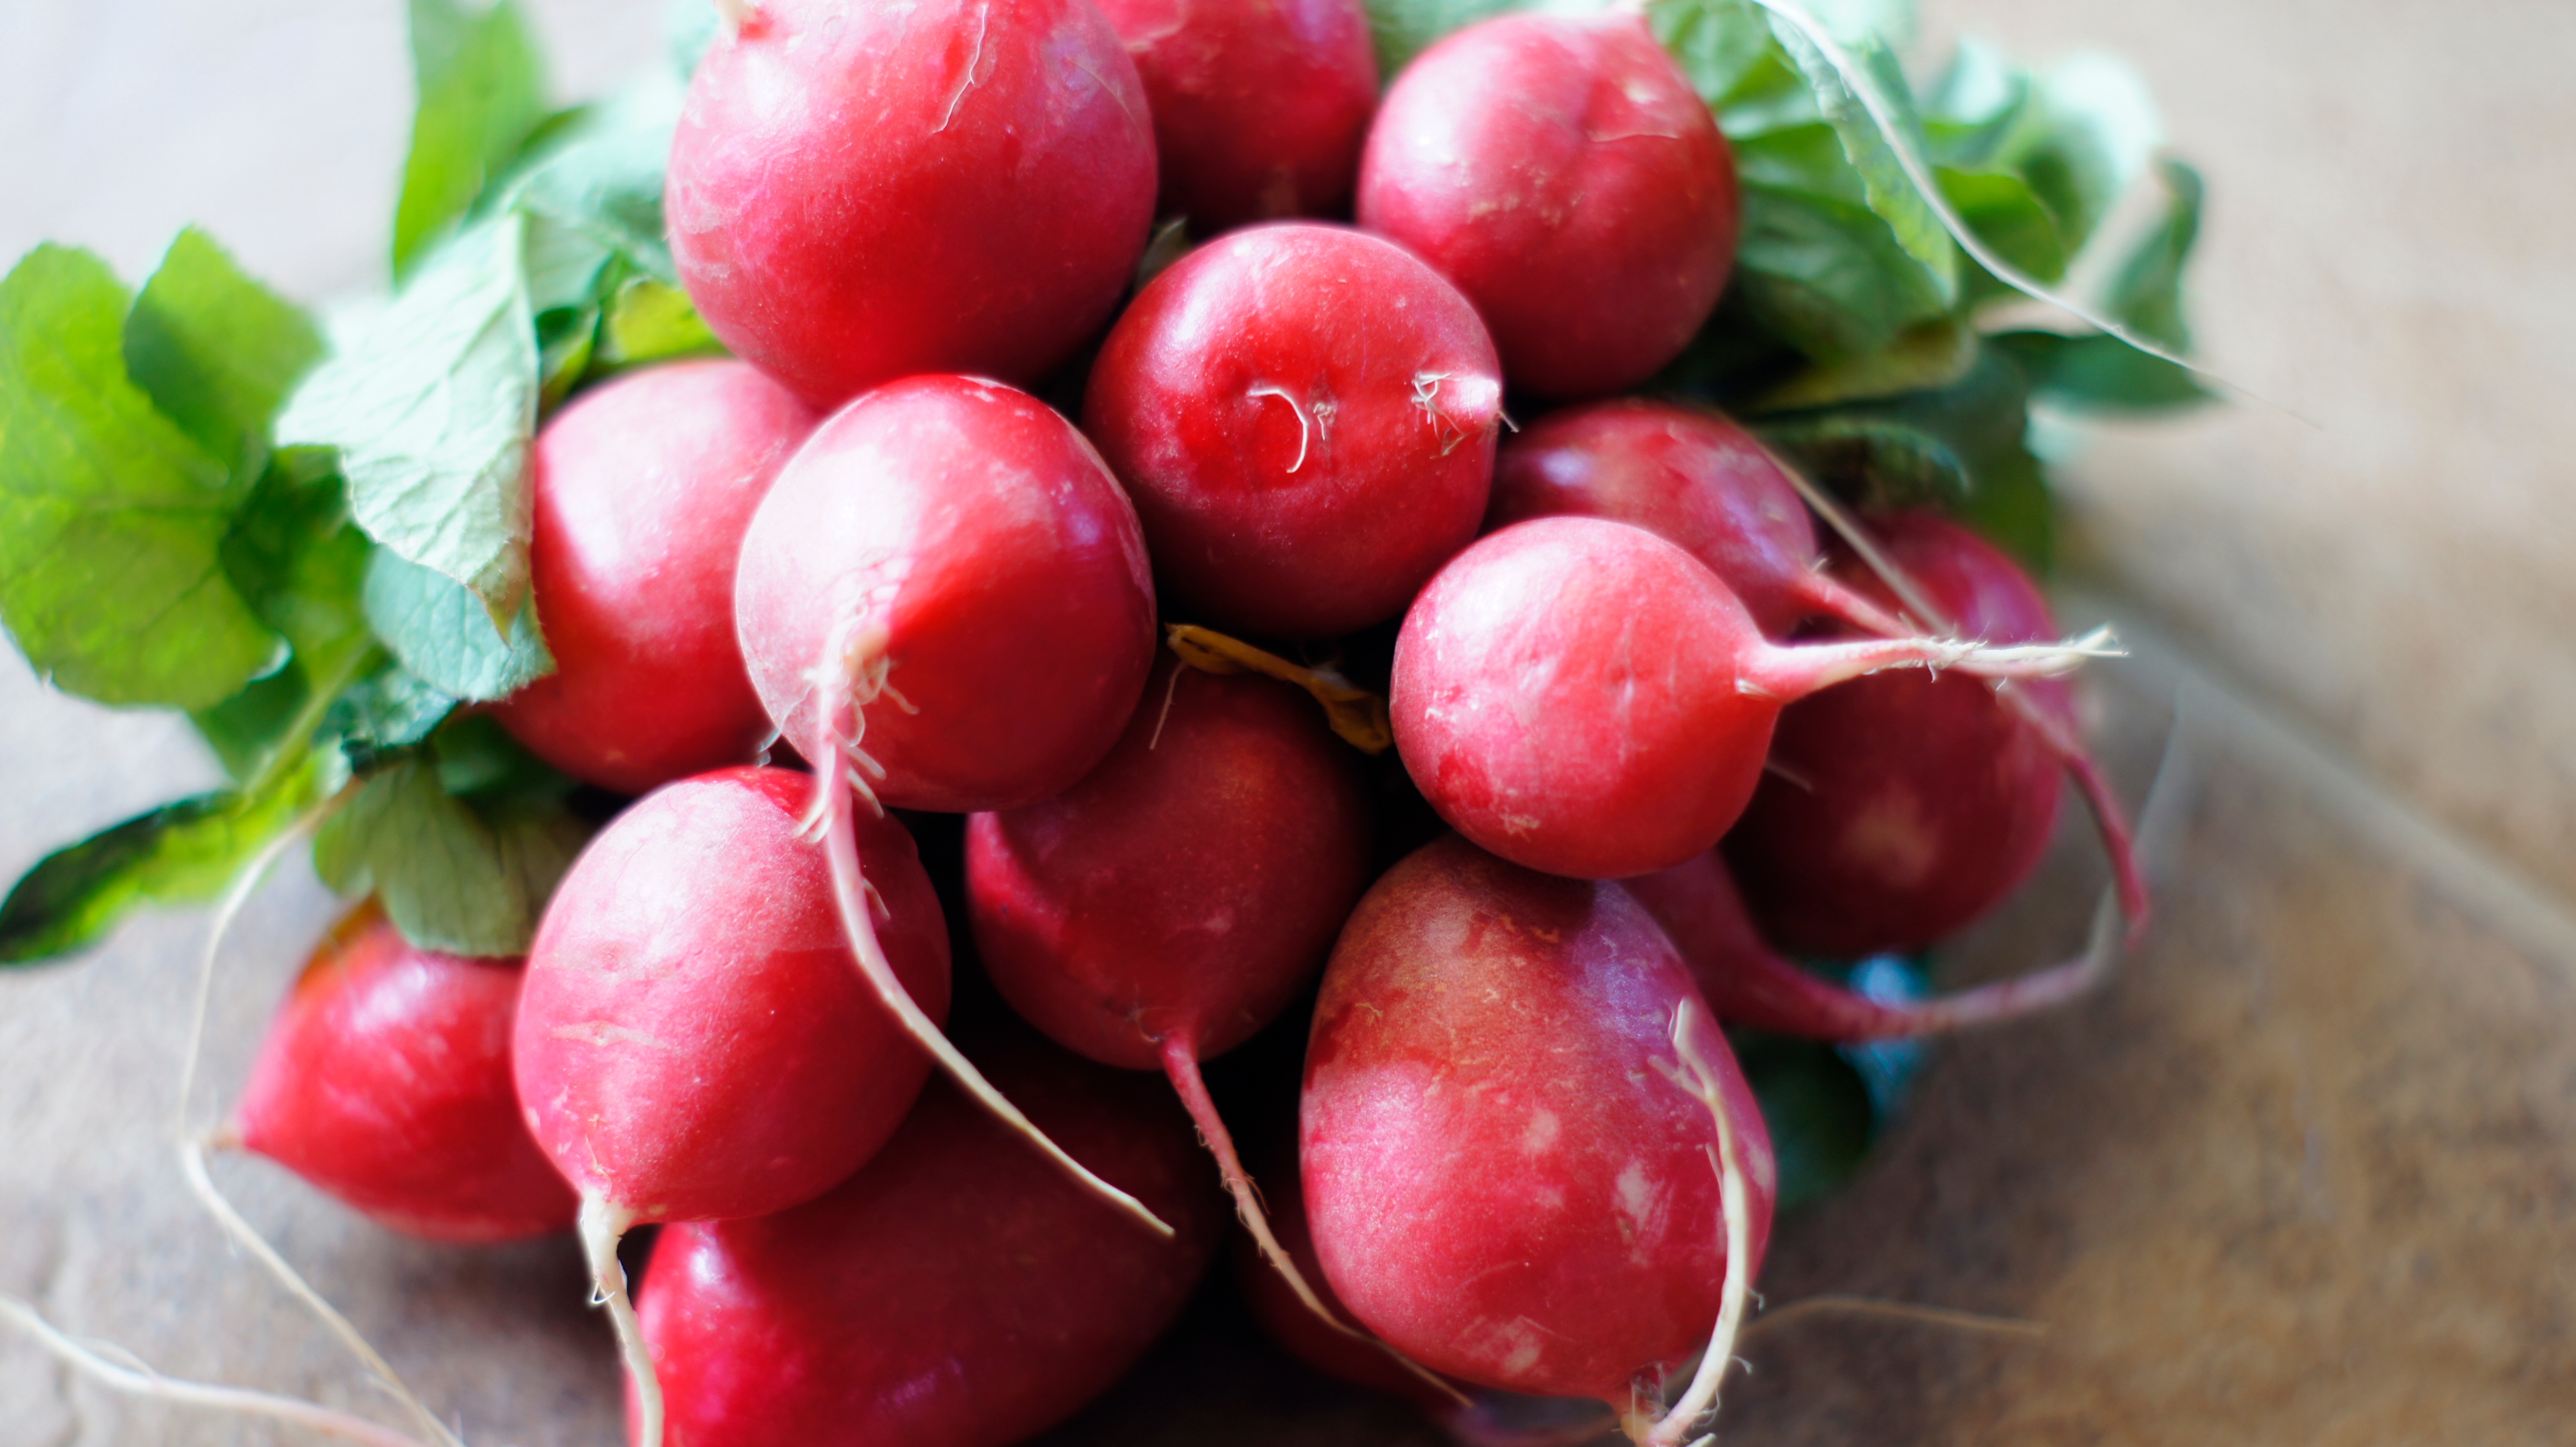
plant, fruit, food, red, produce, vegetable, radish, flowering plant